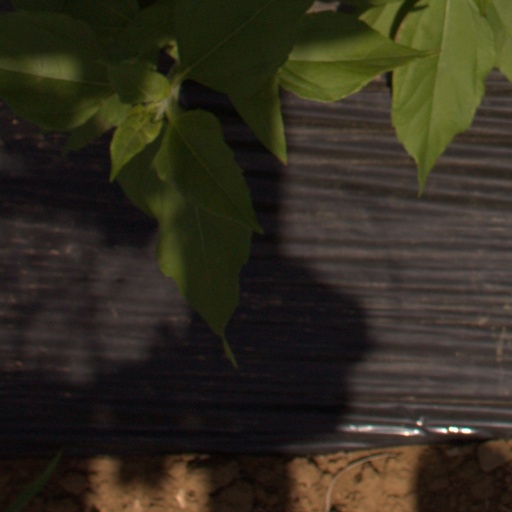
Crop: Jerusalem artichoke